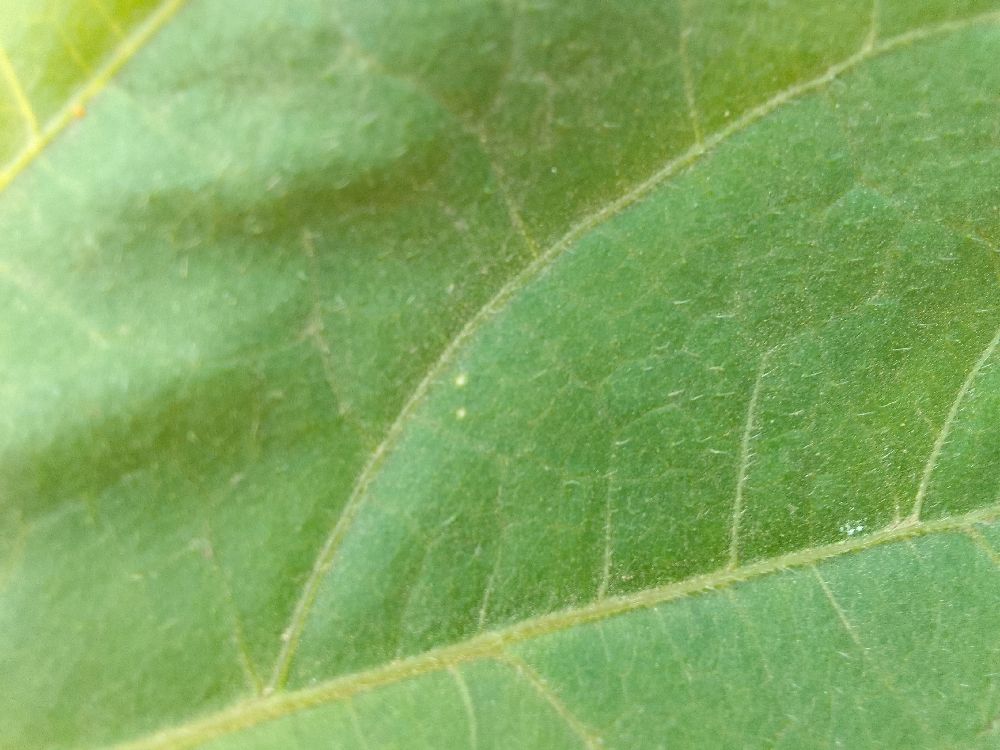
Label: healthy